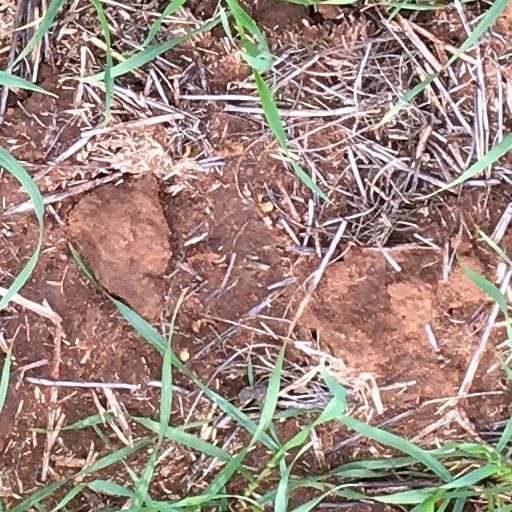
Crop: wheat